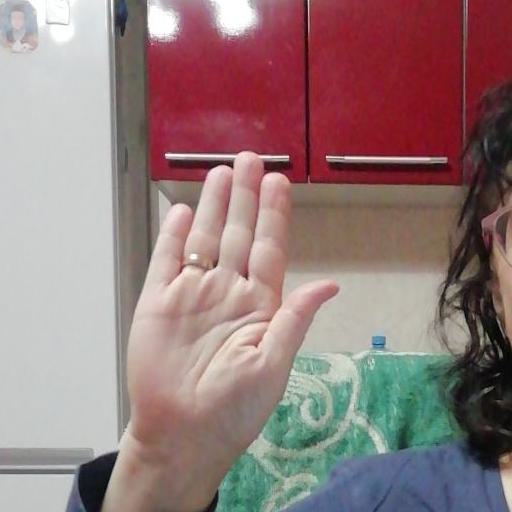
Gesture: stop